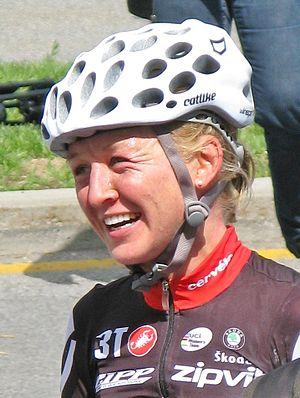
Emma Pooley, née le 3 octobre 1982 à Wandsworth en Londres, est une coureuse cycliste britannique, professionnelle de 2007 à 2014. Elle a notamment remporté le championnat du monde du contre-la-montre en 2010. Excellente grimpeuse, elle gagne le Tour de l'Aude 2010, se classe deuxième du Tour d'Italie 2011 et s'adjuge trois étapes de la même épreuve en 2014. Capable de longues échappées solitaires, elle a aussi gagné cinq manches de Coupe du monde. En 2013, elle se reconvertit dans le triathlon et le duathlon longue distance, pour remporter l'année même le Swissman Xtreme Triathlon et l'année suivante les championnats du monde de duathlon longue distance.
La 17ᵉ édition de La Grande Boucle féminine internationale a eu lieu du 18 juin 2009 au 21 juin 2009. La course fait partie du calendrier UCI féminin en catégorie 2.2. L'épreuve est dominée par Cervélo TestTeam Women. Emma Pooley remporte le classement général et deux victoires d'étape, Christiane Soeder le classement par points et une étape. Seule Marianne Vos leur fait véritablement concurrence. Elle gagne le classement des sprints, celui de la meilleure jeune et une étape. Maja Włoszczowska remporte le classement de la montagne.
La 20ᵉ édition du Tour d'Italie féminin a eu lieu du 3 juillet 2009 au 12 juillet 2009. La course fait partie du calendrier UCI féminin en catégorie 2.1. Divisé en neuf étapes, son parcours est très montagneux. L'équipe Cervélo TestTeam Women domine l'épreuve : ses coureuses Kirsten Wild, Emma Pooley et Claudia Häusler portent le maillot rose au soir de huit des dix étapes, prologue inclus. Cette dernière gagne la course et le classement par points. La formation gagne aussi le classement par équipes. Columbia-HTC Women s'impose de son côté sur trois étapes grâce à Judith Arndt, Ina-Yoko Teutenberg et Mara Abbott. L'Américaine remporte le classement de la meilleure grimpeuse et monte sur la deuxième marche du podium. Il est complété par Nicole Brändli. Le classement de la meilleure jeune est lui gagné par Lizzie Armitstead.
Powerman Duathlon ou Powerman est le nom d'une compétition de duathlon organisée par l'Association Internationale Powerman et agréée par la Fédération internationale de triathlon. Le Powerman de Zofingue en Suisse où fut créé l’événement, est en 1989, le premier événement sportif de duathlon international organisé. Un circuit international de compétitions courtes et longues distances se développent depuis plusieurs années dans le monde sous l’égide de l'IAP et de la marque Powerman. Les épreuves servent souvent de support aux championnats organisés par les fédérations nationales et internationales de triathlon. Les distances issue de l'édition originale, sont généralement de 10 km de course à pied, 150 km de vélo suivi de nouveau par 30 km de course à pied pour le format long et de 5 km, 50 km et 10 km pour le format court. Le Powerman de Zofingen parmi les plus difficiles au monde, reste la référence principale de ce circuit en étant régulièrement le support des championnats du monde de duathlon longue distance organisé par l'ITU.
La 25ᵉ édition de Tour de l'Aude cycliste féminin a eu lieu du 15 mai 2009 au 24 mai 2009. La course fait partie du calendrier UCI féminin en catégorie 2.1. Elle se résume principalement à un affrontement entre les équipes Cervélo TestTeam Women et Nürnberger Versicherung, qui dominent notamment le contre-la-montre par équipes. Claudia Häusler, Kristin Armstrong et Regina Bruins de la première équipe, se classent respectivement première, quatrième et septième du classement général ; tandis que Trixi Worrack et Amber Neben de la deuxième équipe sont deuxième et sixième. Claudia Häusler construit sa victoire dans l'étape montagneuse de Castelnaudary et profite de la force de son équipe pour défendre son maillot jaune jusqu'au bout. Trixi Worrack qui est sa principale adversaire, gagne une étape et le maillot de meilleure grimpeuse.